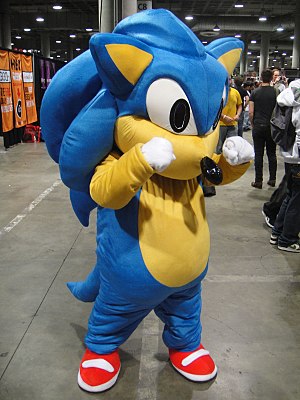
Sonic the Hedgehog
Seriens hovedperson
Sonic the Hedgehog er hovedpersonen i en række computerspil udviklet af spiludvilkeren Sonic Team der er en underafdeling af Sega. Det første spil med spilfiguren Sonic udkom til Mega Drive/Genesis den 23. juni 1991 i USA, dagen efter i Europa og i en lettere revideret udgave i Japan den 26. juli 1991. En af de mere synlige forskelle er, at skyerne i den japanske udgave af Green Hill Zone bevæger sig, i modsætning til de europæiske og amerikanske versioner hvor de ikke gør.